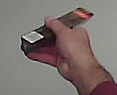
Product: toblerone_black